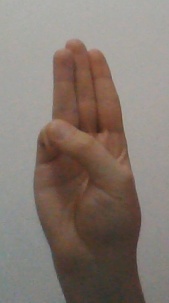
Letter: thaa